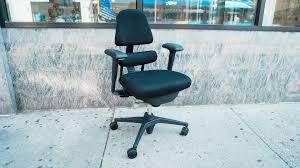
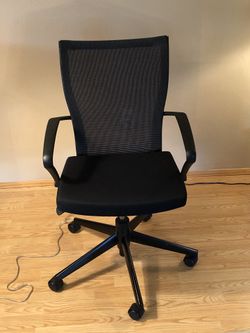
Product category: items_chair
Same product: no